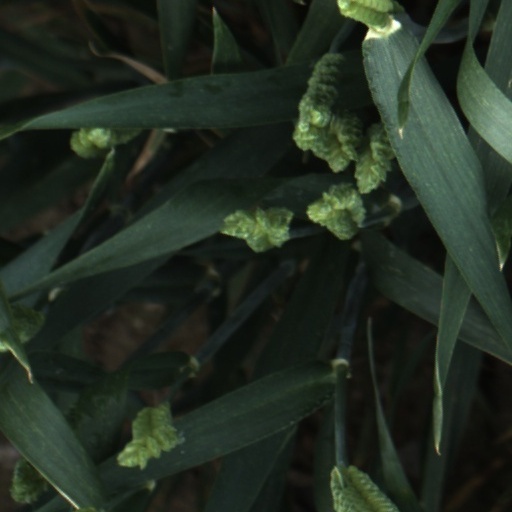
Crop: wheat